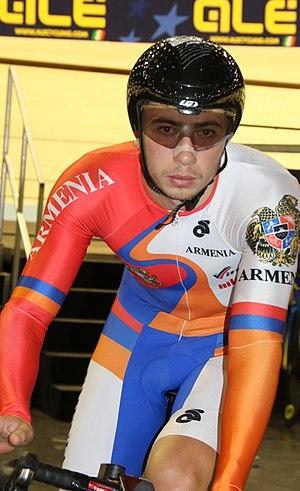
Edgar Stepanyan, né le 1ᵉʳ janvier 1997, est un coureur cycliste arménien. Il participe à des compétitions sur route et sur piste.